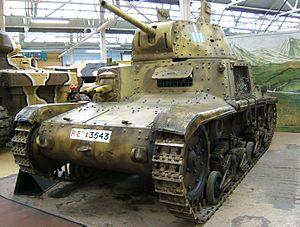
Le char Fiat-Ansaldo M13/40 était un char moyen italien, conçu afin de remplacer le Fiat L3, le Fiat L6/40 et le Fiat M11/39 dans l'Armée italienne au commencement de la Seconde Guerre mondiale. Il repose sur un châssis modifié issu du Fiat M11/39 plus ancien. La production du M11/39 fut ainsi stoppée afin de lancer celle du M13/40. Bien que conçu comme un char moyen, le M13/40 était plus près à l'époque des standards d'un char léger en termes de blindage, mais pas en ce qui concerne sa puissance de feu. On comprend ainsi sa dénomination : « M » pour Medio, 13 pour son poids en tonnes et 40 pour son année d'adoption.
La bataille de Bir Hakeim, du nom d'un point d'eau désaffecté au milieu du désert de Libye, au sud de Tobrouk, est une bataille de la Seconde Guerre mondiale, qui s'est déroulée du 27 mai au 11 juin 1942 durant la guerre du désert.